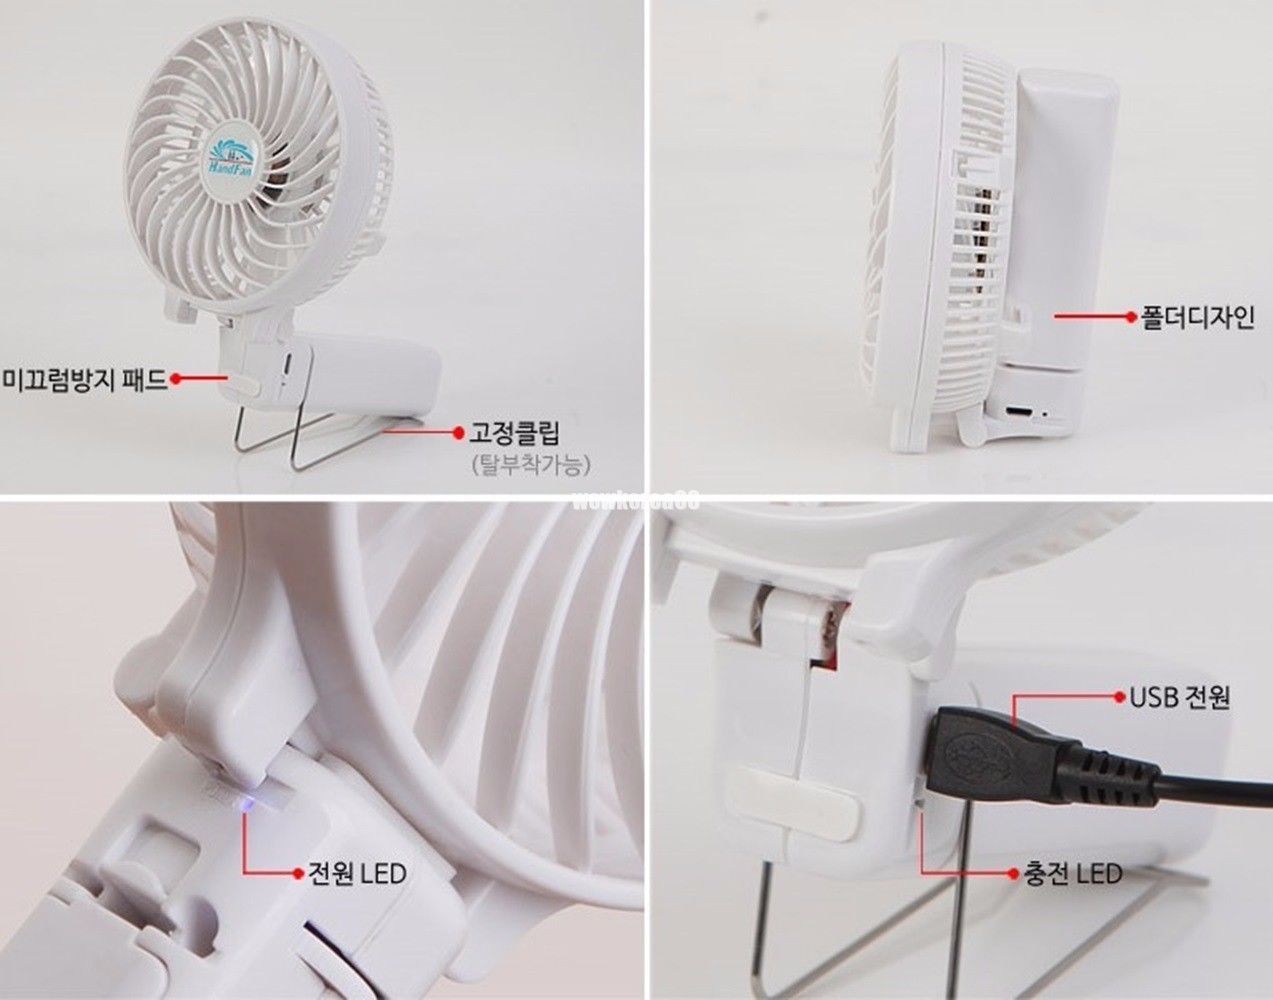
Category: fan